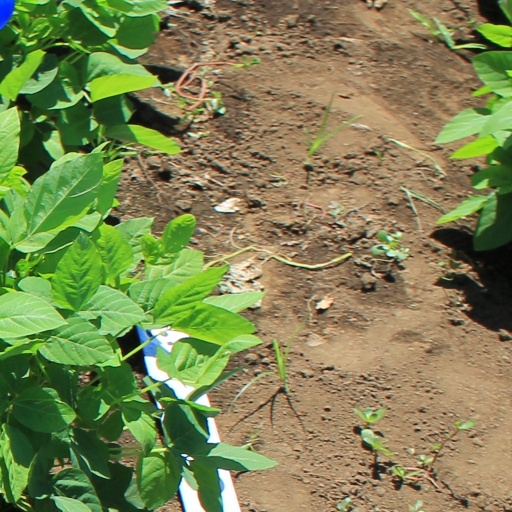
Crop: soybean